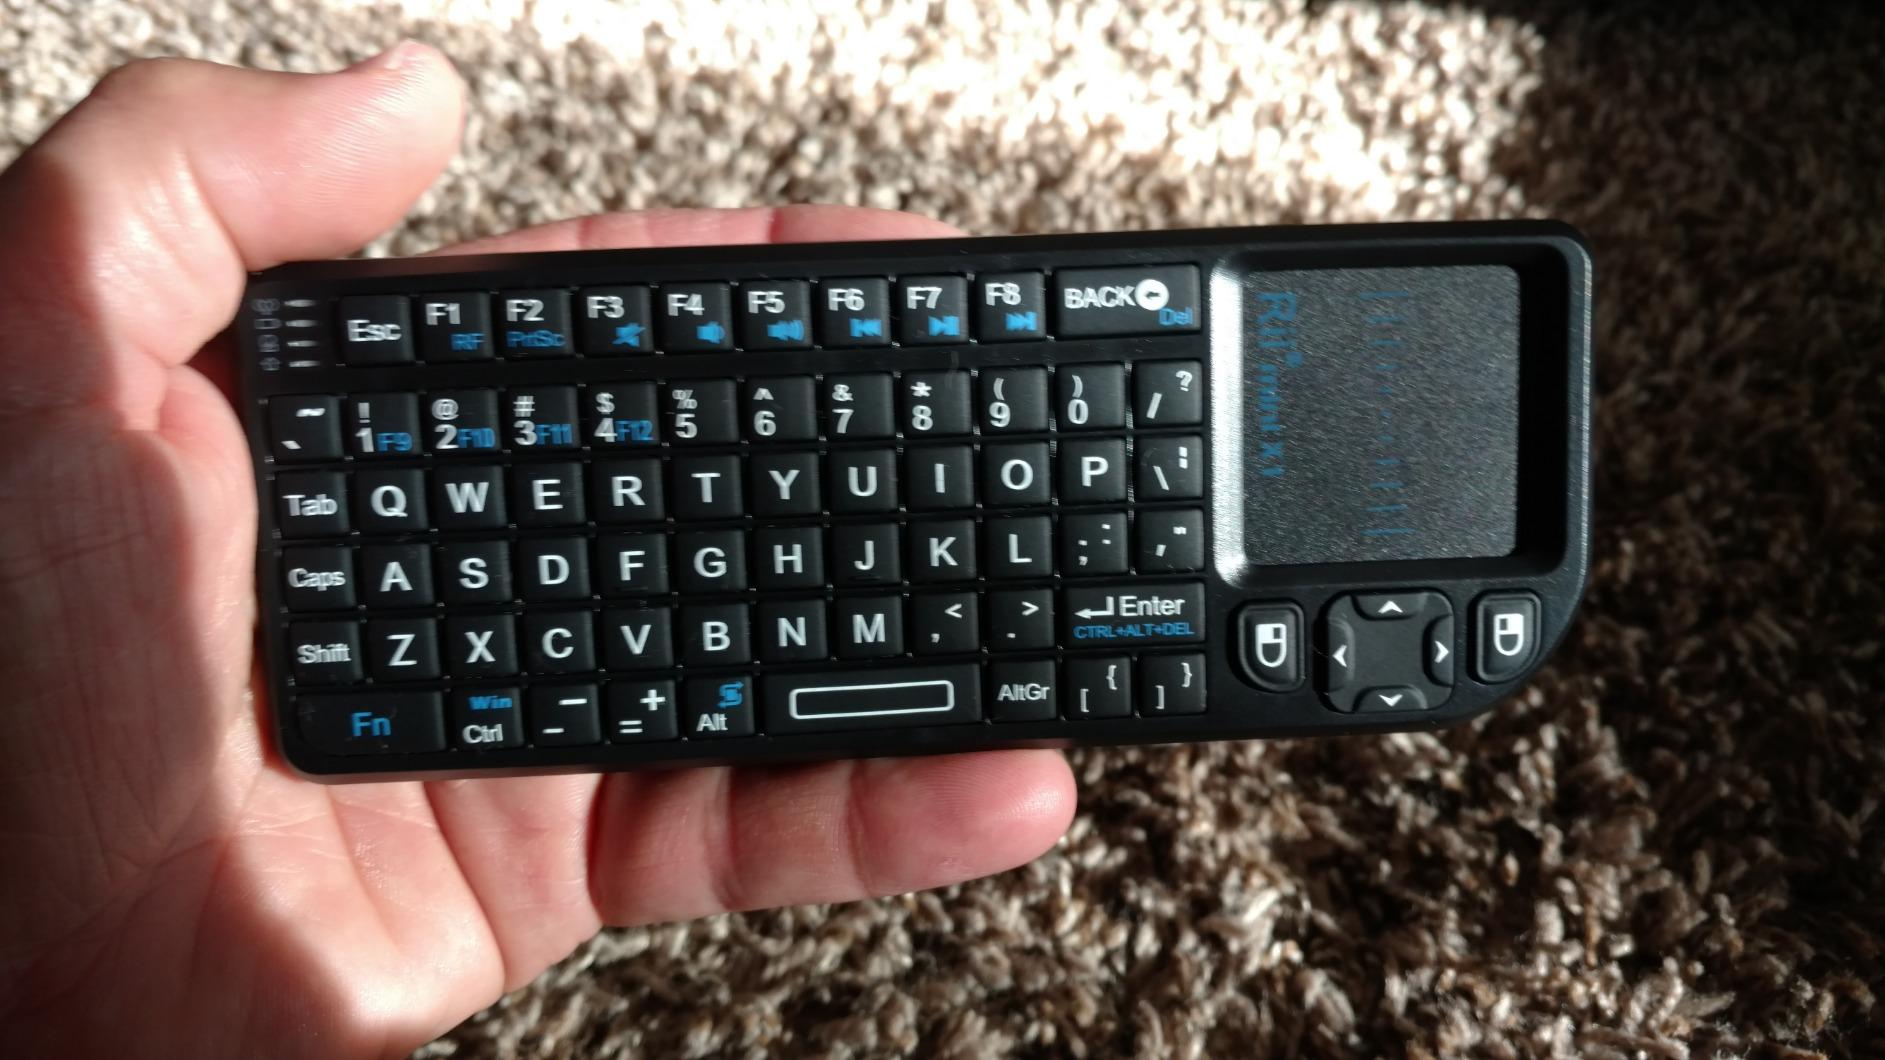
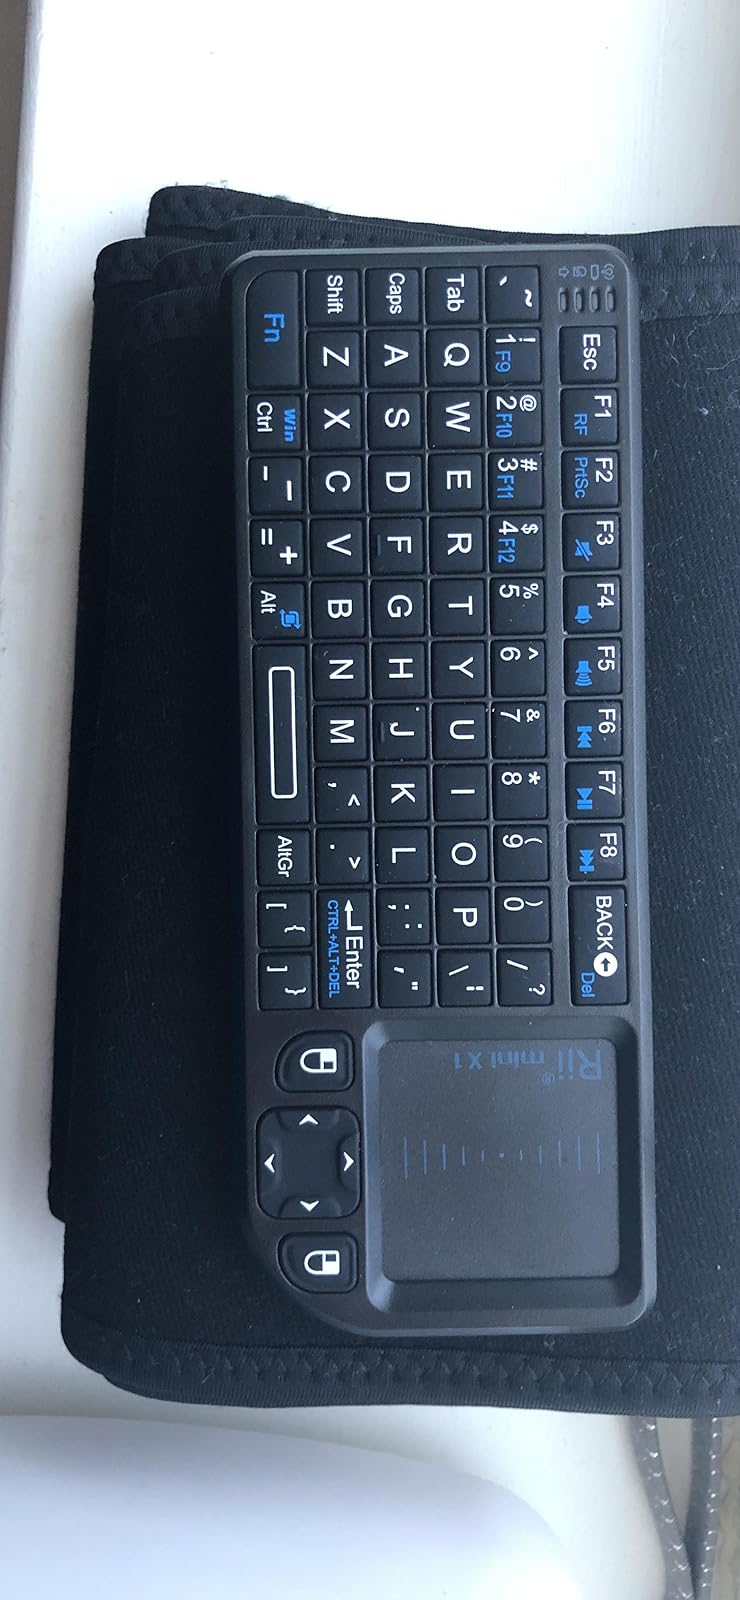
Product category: keyboard
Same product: yes